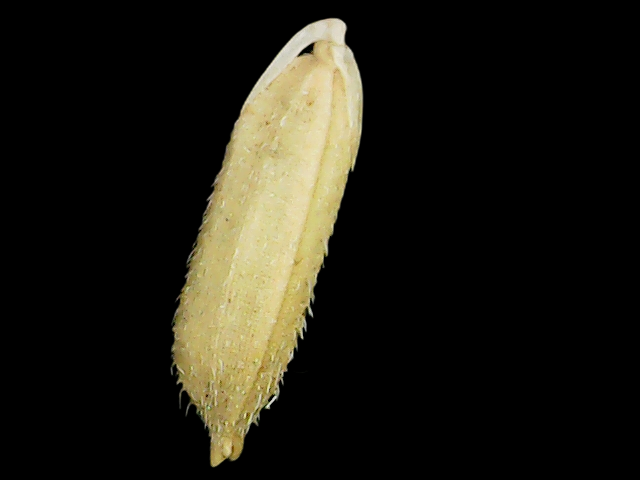
Rice variety: Binadhan11